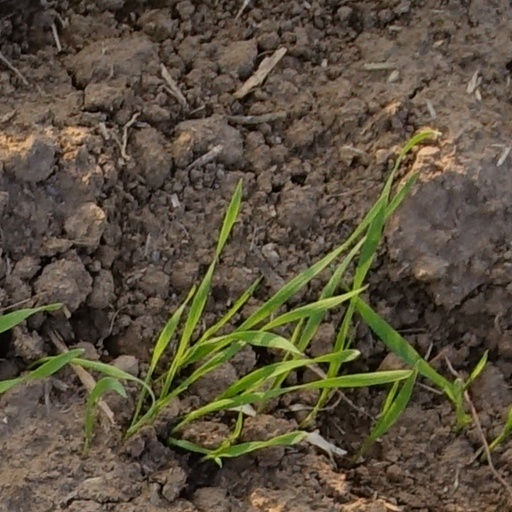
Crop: wheat